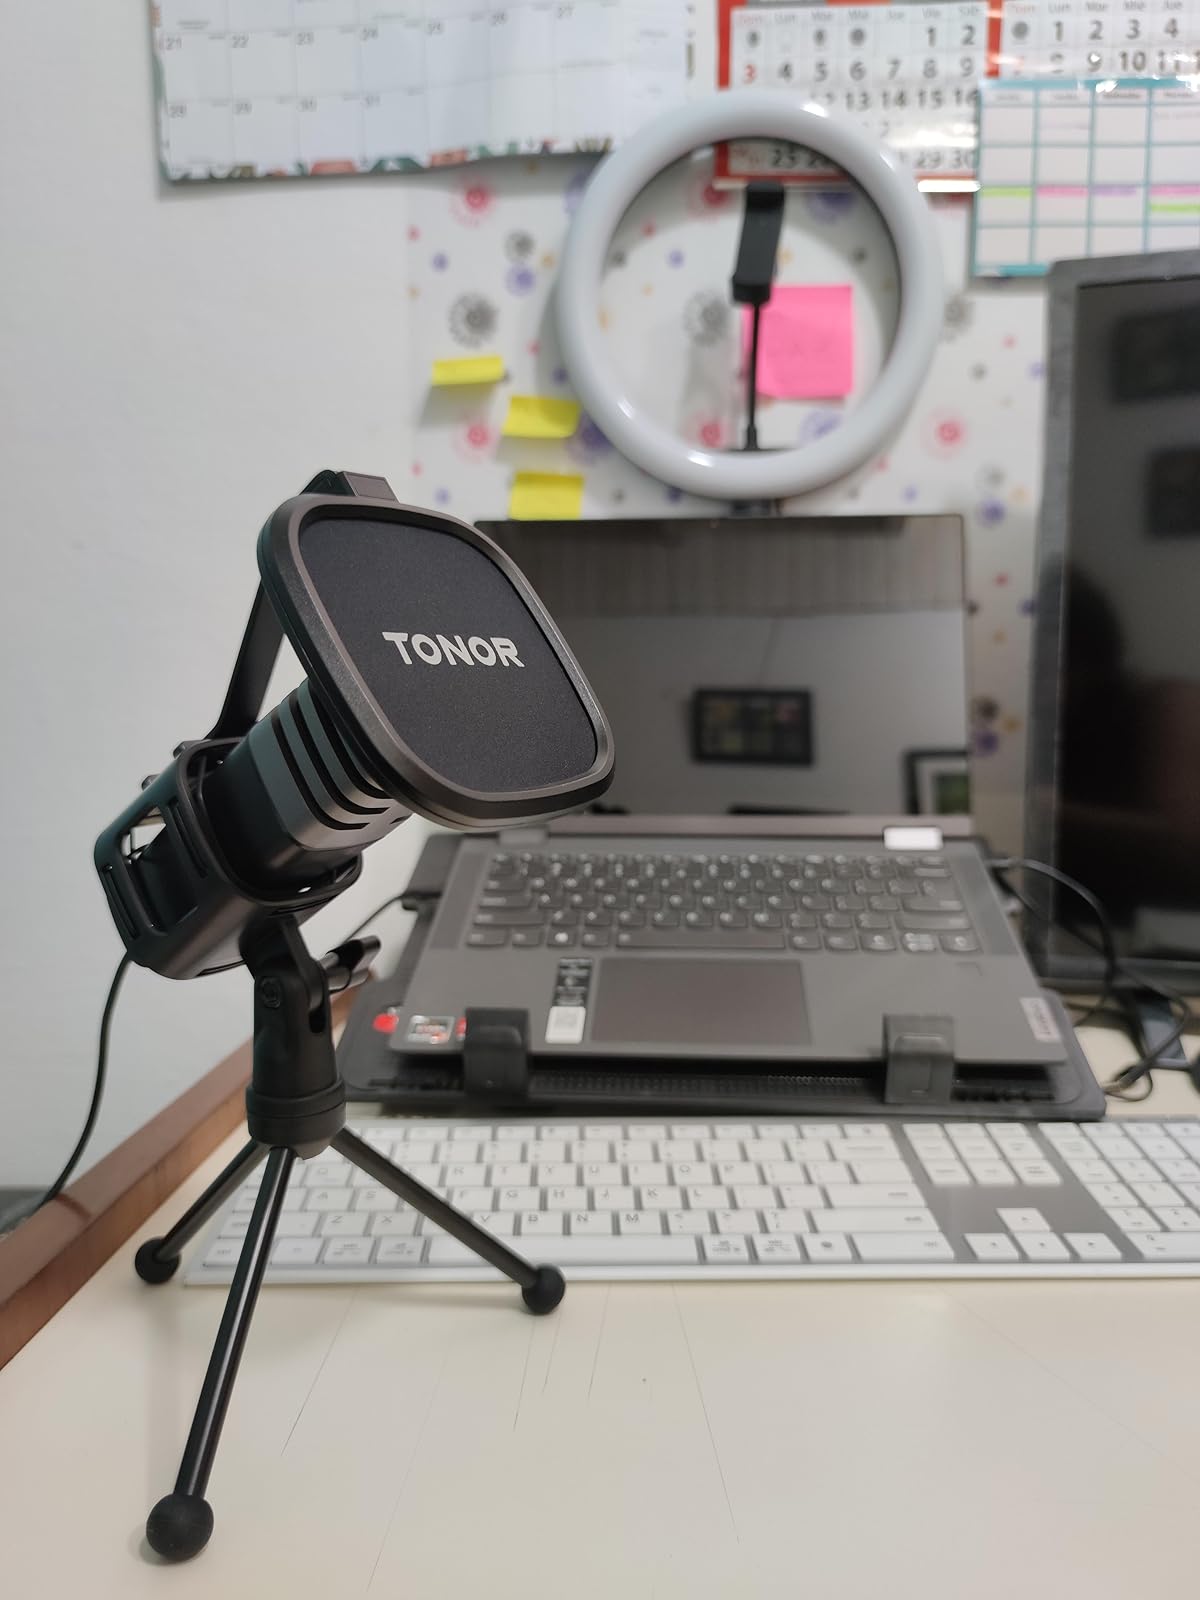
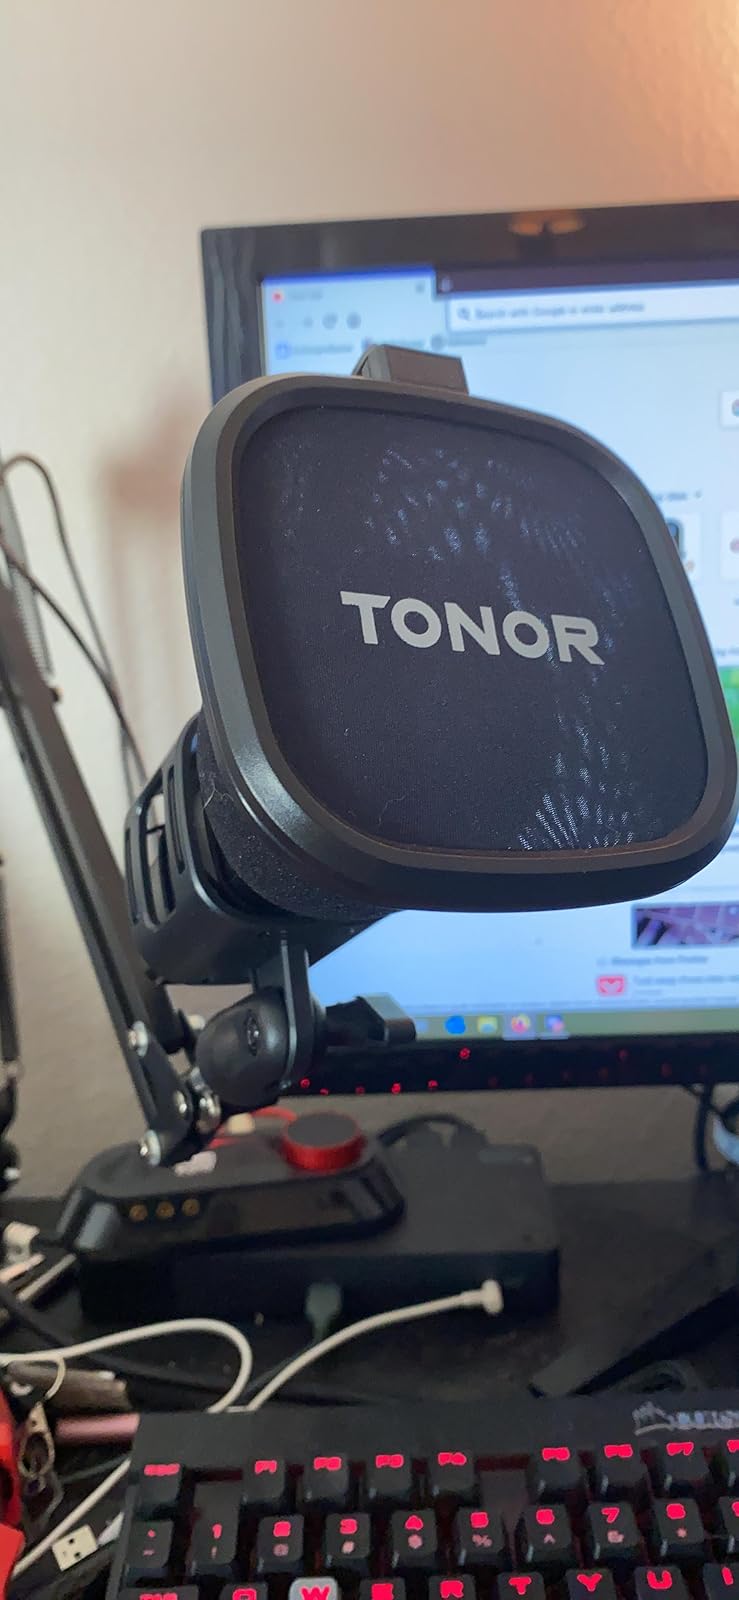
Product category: microphone
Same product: yes